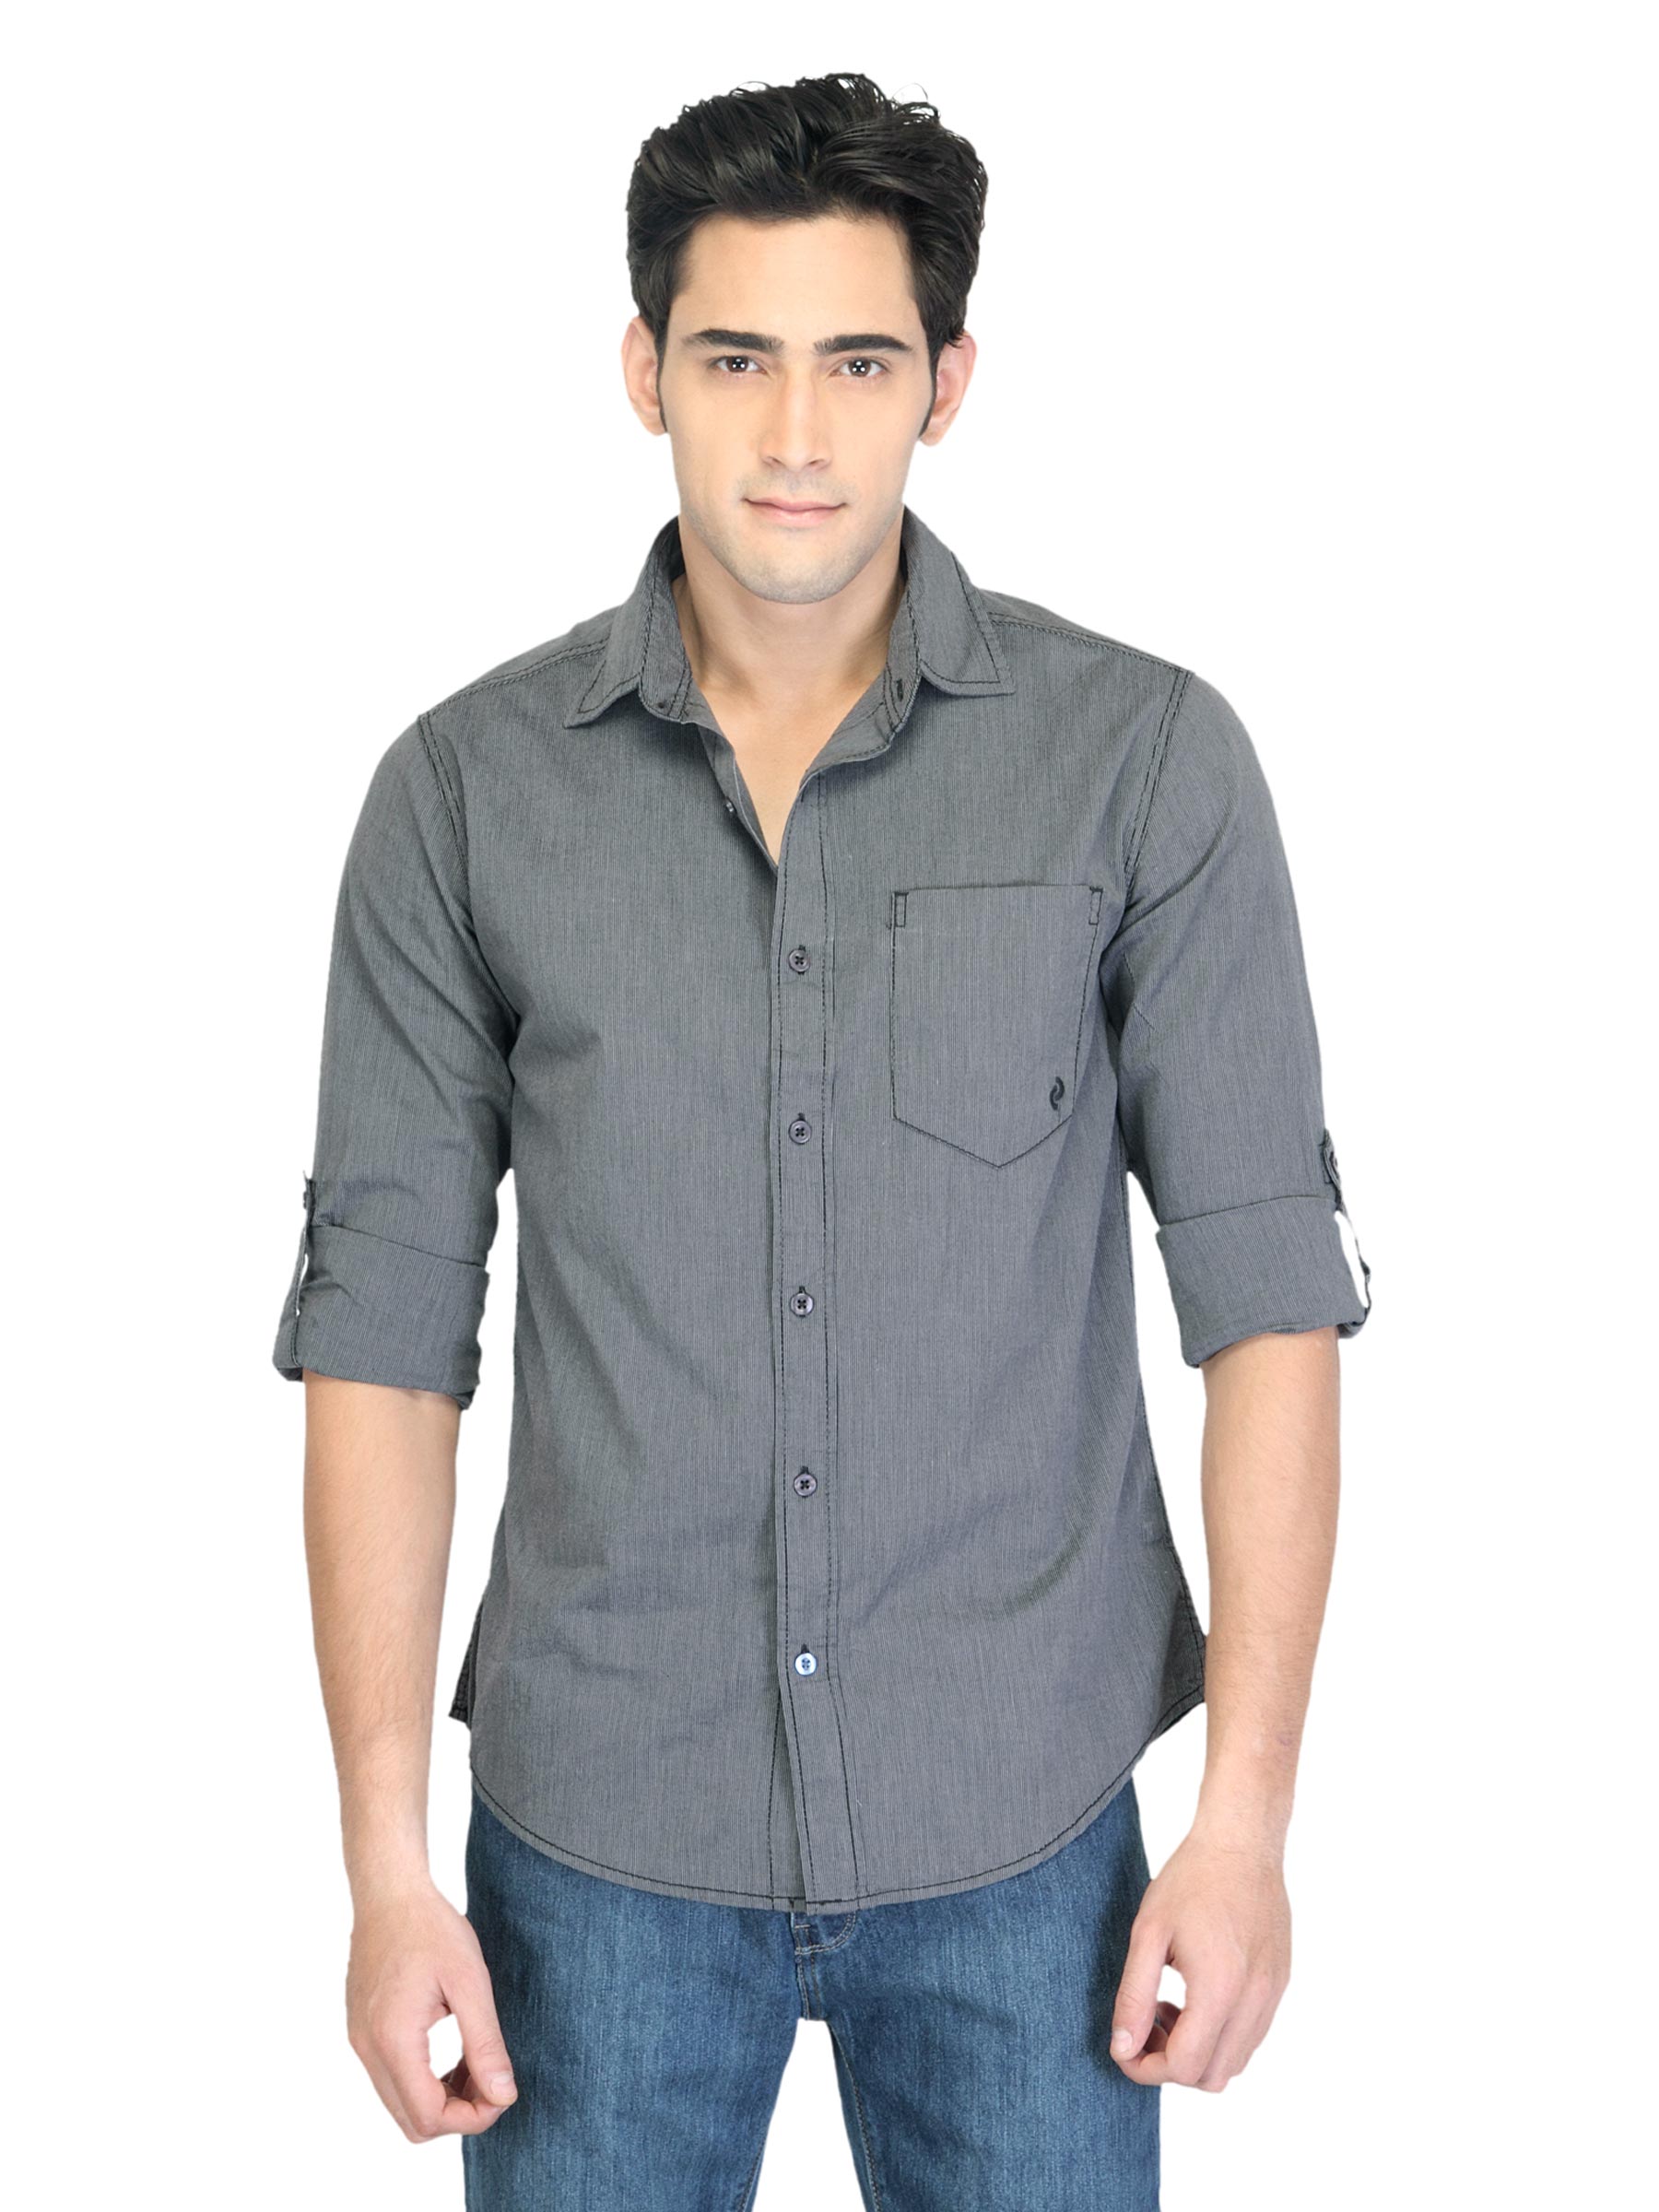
Denizen Men Striped Black Shirt
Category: Apparel / Topwear / Shirts
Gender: Men
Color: Black
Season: Summer 2012
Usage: Casual